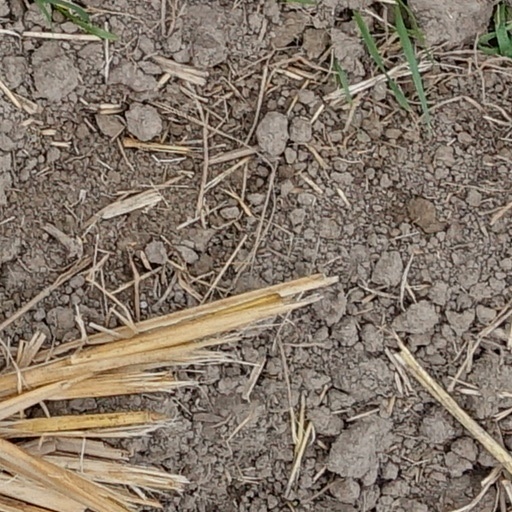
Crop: wheat